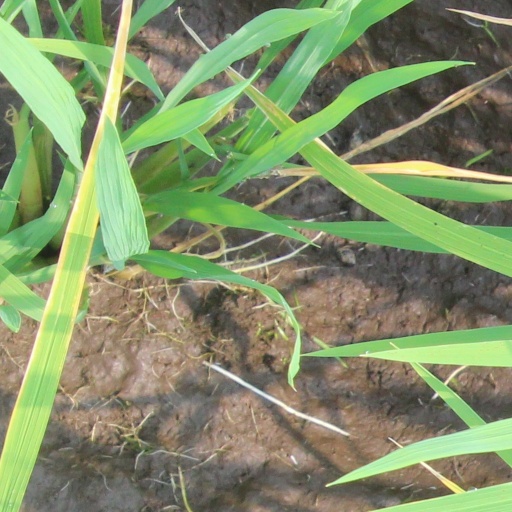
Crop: rice